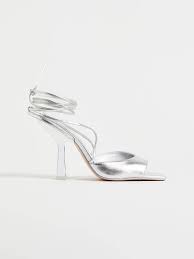
Label: Sneaker